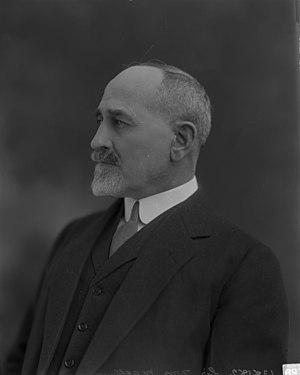
Sir William Mackenzie en avril 1917.
Sir William Mackenzie, né dans le Canton d'Eldon, Canada-Ouest, le 17 ou 30 octobre 1849 et mort à Toronto le 5 décembre 1923, était entrepreneur ferroviaire canadien.